Teleidoscope

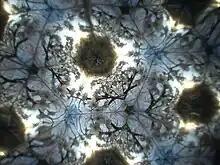
Tree branches seen through a teleidoscope

A teleidoscope is a kind of kaleidoscope, with a lens and an open view, so it can be used to form kaleidoscopic patterns from objects outside the instrument, rather than from items installed as part of it. Invented by John Lyon Burnside III and Harry Hay, the patent was filed in 1970 and granted in 1972.